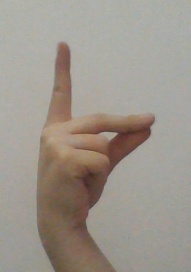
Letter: ta